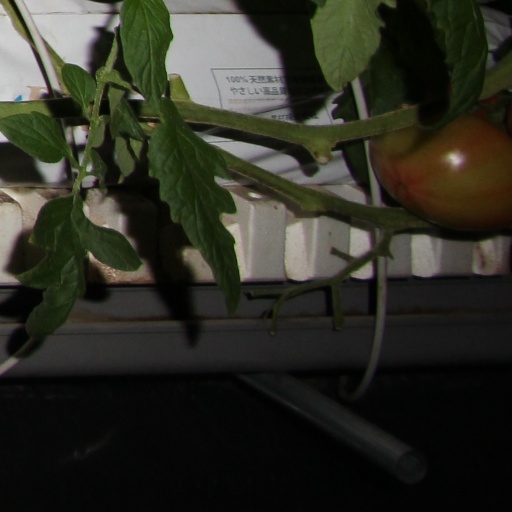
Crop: tomato